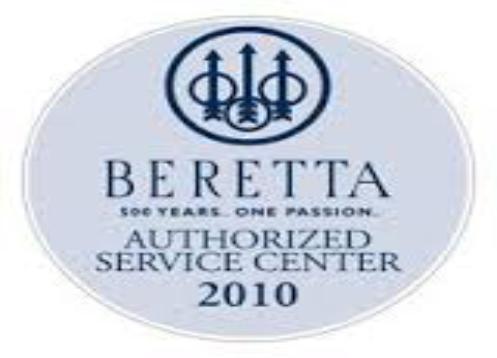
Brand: Beretta
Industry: Others